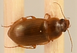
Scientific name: Amara quenseli
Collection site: Onaqui NEON (ONAQ), plot ONAQ_016